National Communication Association

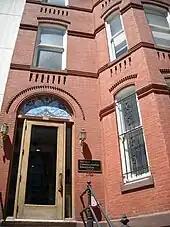
NCA headquarters in Washington, D.C.

NCA is governed by the Legislative Assembly, which meets during the NCA Annual Convention. Between annual meetings of the Legislative Assembly, the association is governed by the executive committee. In addition, NCA has standing committees and councils: the Convention Committee, the Nominating Committee, the Leadership Development Committee, the Resolutions Committee, the Teaching and Learning Council, the Finance Committee, the Publications Council, the Research Council, and the Inclusion, Diversity, Equity, and Access Council.